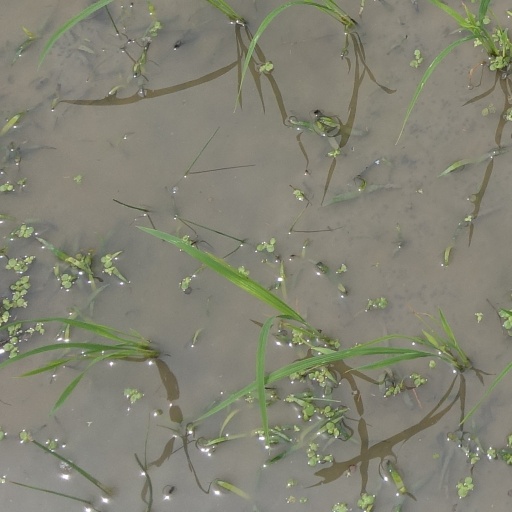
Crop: rice